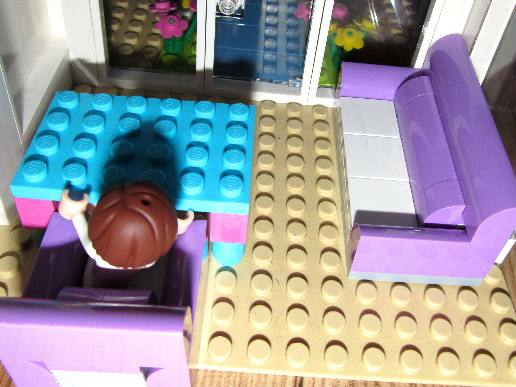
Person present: No